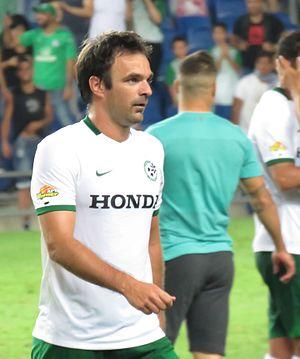
Nikola Drinčić, né le 7 septembre 1984 à Belgrade, est un footballeur international monténégrin. Il évolue actuellement dans le club serbe du FK Čukarički au poste de milieu défensif.